Burton MacDonald

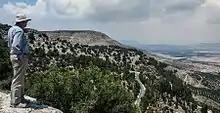
MacDonald surveying the landscape of Jordan

Burton MacDonald (September 13, 1939 – October 20, 2022) was a Canadian biblical archaeologist specialising in the archaeology of Jordan. He was a professor at St. Francis Xavier University from 1965 to 2005, then a Senior Research Professor, and was made Professor Emeritus in the Religious Studies department in 2017.